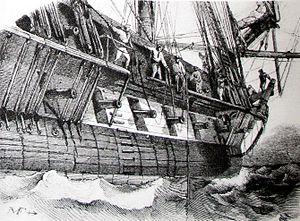
Le sondage à main consiste à déterminer la profondeur de l'eau à l'aide d'une sonde à main, plomb qui a généralement la forme d'un cône tronqué ou d'une pyramide tronquée attaché à une ligne de sonde.